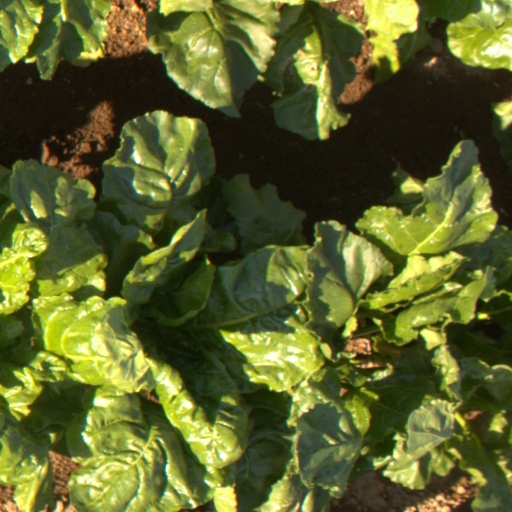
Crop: sugar beet